Mishima-Futsukamachi Station

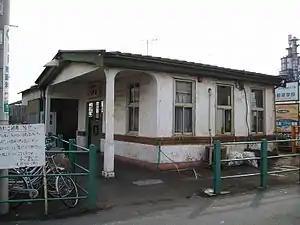
Exterior of Mishima-Futsukamachi Station in November 2007

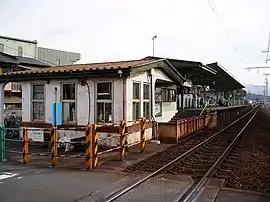
Mishima-Futsukamachi Station

Mishima-Futsukamachi Station is served by the Sunzu Line, and is located 2.9 kilometers from the starting point of the line at Mishima Station.